Spirit of St. Louis

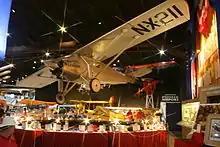
"Spirit of St. Louis" replica at the EAA Aviation Museum

Lindbergh's New York-to-Paris flight made him an instant celebrity and media star. In winning the Orteig Prize, Lindbergh stirred the public's imagination. He wrote: "I was astonished at the effect my successful landing in France had on the nations of the world. It was like a match lighting a bonfire." Lindbergh subsequently flew the "Spirit of St. Louis" to Belgium and England before President Calvin Coolidge sent the light cruiser to bring them back to the United States. Arriving on June 11, Lindbergh and the "Spirit" were escorted up the Potomac River to Washington, D.C., by a fleet of warships, multiple flights of military pursuit aircraft, bombers, and the rigid airship (which was itself a veteran of one of the earliest transatlantic flights), where President Coolidge presented the 25-year-old U.S. Army Reserve aviator with the Distinguished Flying Cross.